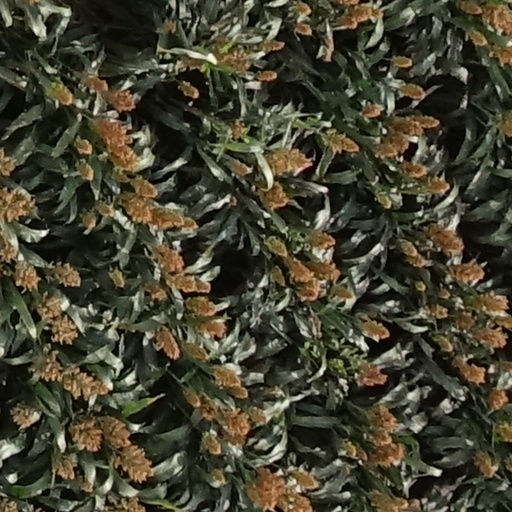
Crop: sorghum